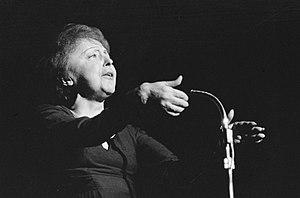
La chanson française désigne un ensemble de genres de compositions musicales en France dont les plus anciennes datent de la fin du Moyen Âge et de la Renaissance. La plus vieille chanson française est probablement la Cantilène de sainte Eulalie, premier texte « littéraire » de langue française du IXᵉ siècle. Le plus vieil air que l'on chante encore est Le Carillon de Vendôme du XVᵉ siècle. La chanson française peut-être différenciée selon les époques.Depuis, on retrouve tout au long de l'histoire des danses et des compositions qui sont à l'origine des chansons populaires. Le genre musical se définit par la mise en valeur de la langue française ancienne ou moderne, avec en particulier la référence à des maîtres et modèles hérités de la littérature poétique de langue française et par opposition aux formes dominantes anglo-saxonnes, de l’industrie musicale.
Un chanteur — au féminin : une chanteuse —, est une personne qui utilise sa voix pour produire une succession de sons formant une mélodie. Ces sons peuvent être de simples phonèmes ou des textes littéraires. Le chant est présent dans tous les genres musicaux, qu'ils soient classiques ou modernes.